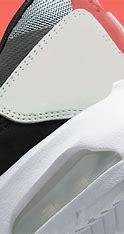
Brand: Jordan
Model: Air 200E